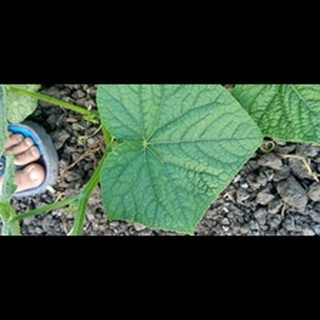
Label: healthy_cucumber